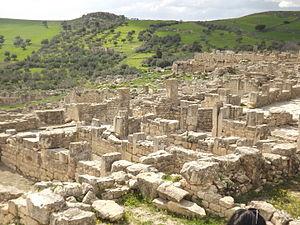
Site archéologique de Dougga